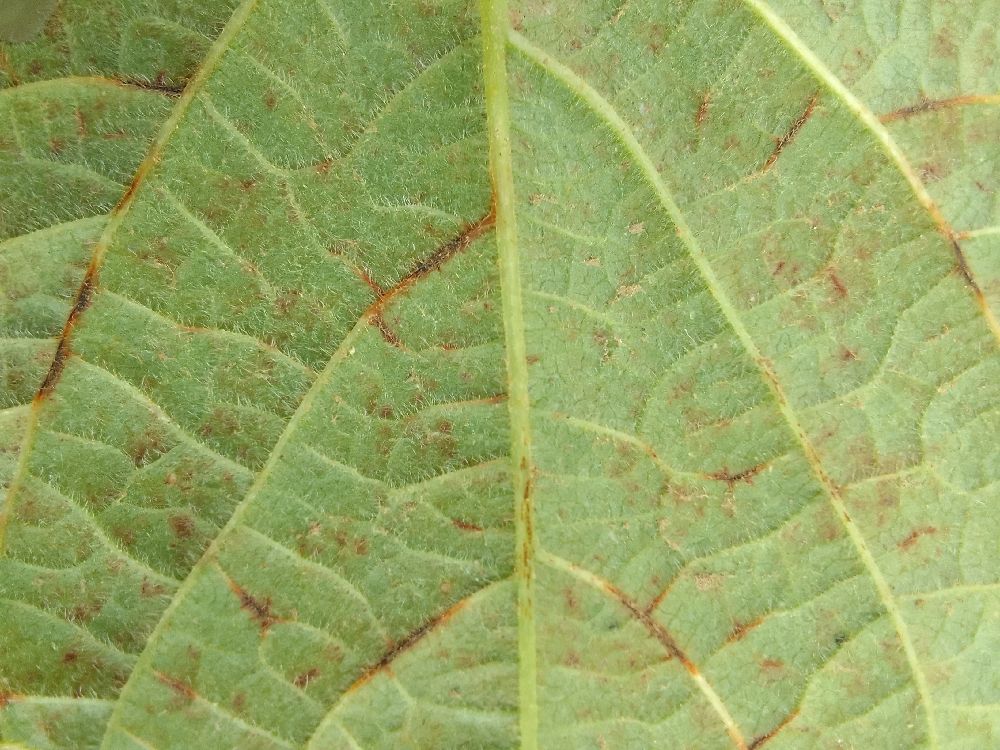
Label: anthracnose